The Rising Night

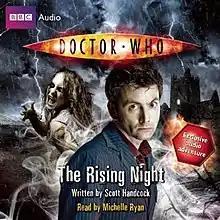

The Rising Night is an exclusive to audio Doctor Who story, produced as part of BBC Books' New Series Adventures line, and was the fourth entry in the series to be produced.